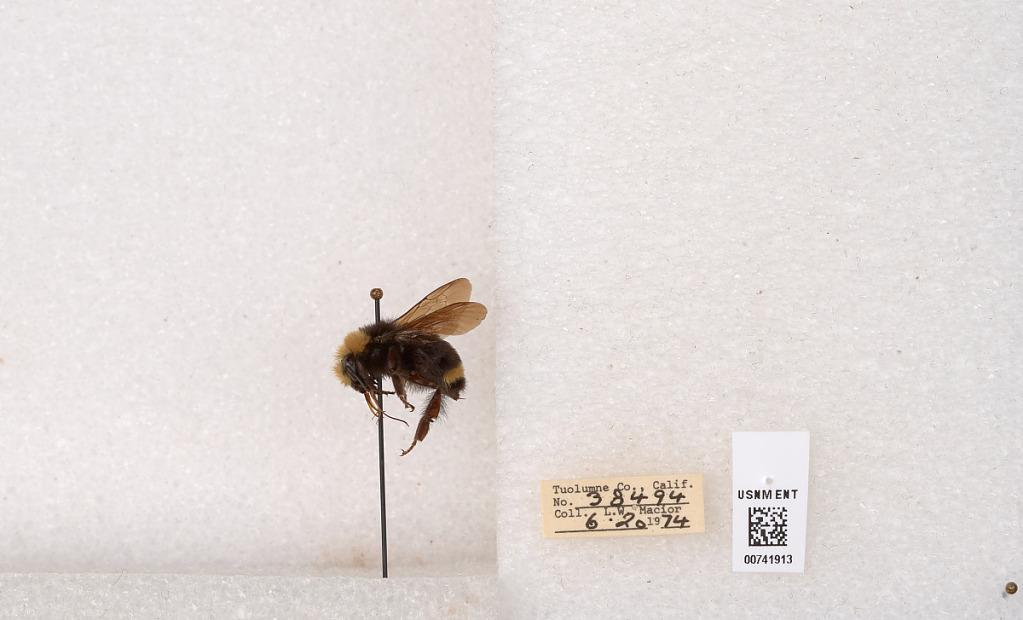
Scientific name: Bombus (Pyrobombus) vosnesenskii Radoszkowski
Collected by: L. Macior
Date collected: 1974-6-20
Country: United States
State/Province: California
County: Tuolumne
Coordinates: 37.9712, -120.228